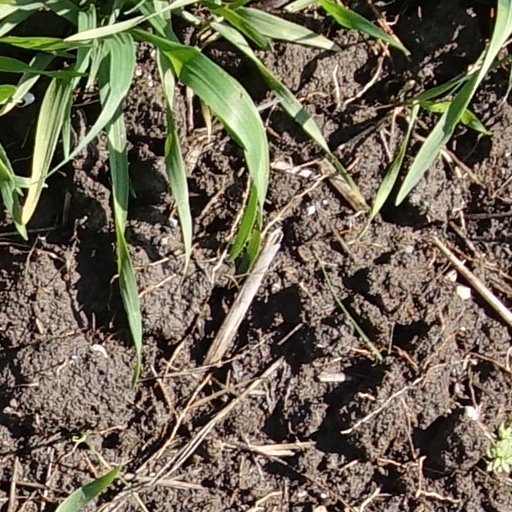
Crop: wheat